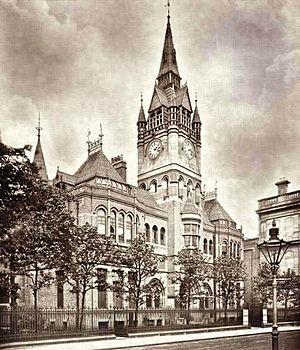
Richard Knill Freeman, né dans le quartier Stepney de Londres en 1840 et mort le 24 juin 1904, est un architecte britannique qui commença sa carrière à Derby et déménagea à Bolton dans le Lancashire à la fin des années 1860. On peut retrouver ses bâtiments, de style néogothique, dans plusieurs villes et villages industriels du nord de l'Angleterre. Parmi ses œuvres se trouvent églises nouvelles et restaurées, bâtiments municipaux, hôpitaux, lycées et maisons particuliers. Il travailla sur un total de 140 bâtiments dont seulement la moitié resta telle quelle.